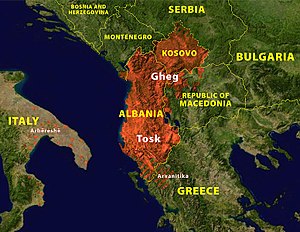
Albansk (sprog)
Albansk er et indo-europæisk sprog som tales af seks millioner indbyggere i det vestlige Balkan. Der er to dialekter med indbyrdes forståelighed: Tosk, som tales i det sydlige og centrale Albanien og blandt minoriteter i det nordvestlige Grækenland; og Gheg, som tales i det nordlige Albanien og af albanerne i Kosovo, den Nordmakedonien og Montenegro. Albansk menes at have sit udspring fra det illyriske sprog, som blev talt i regionen for to årtusinder siden.